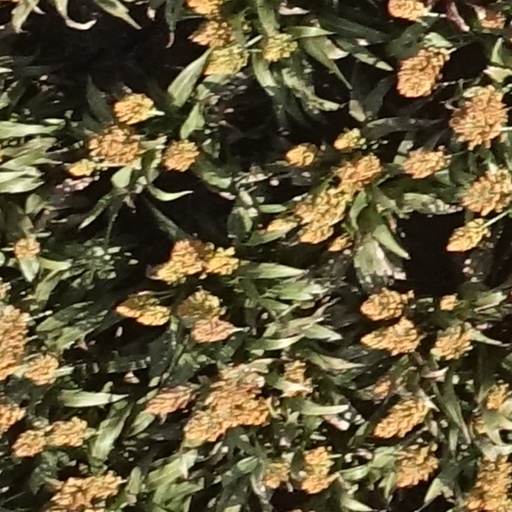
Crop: sorghum